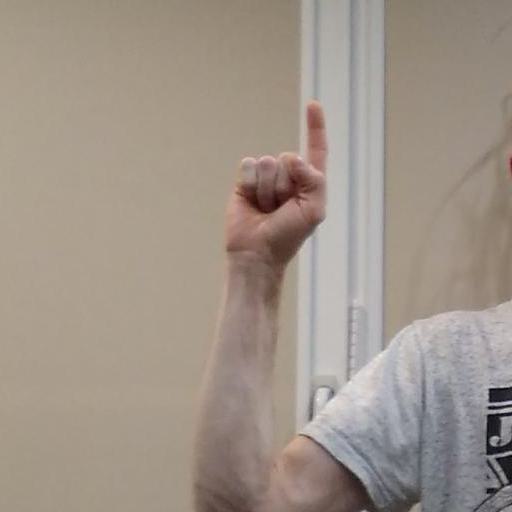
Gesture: one